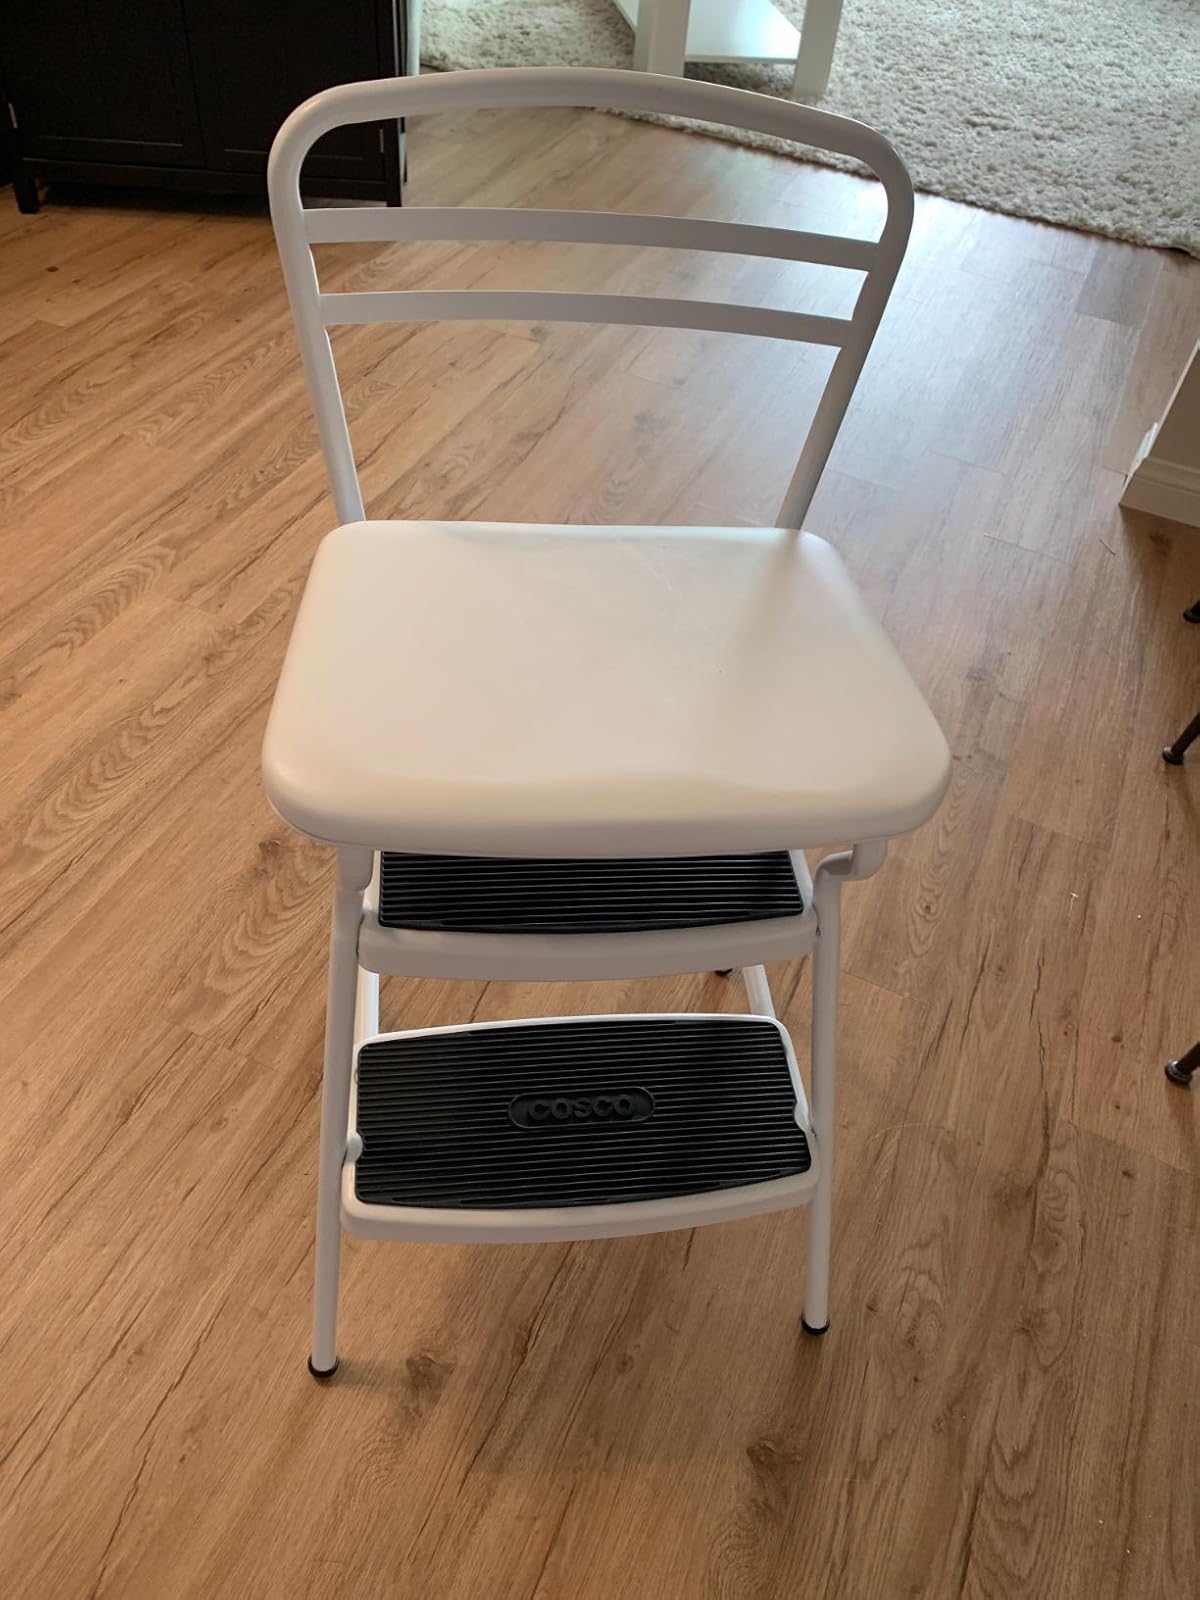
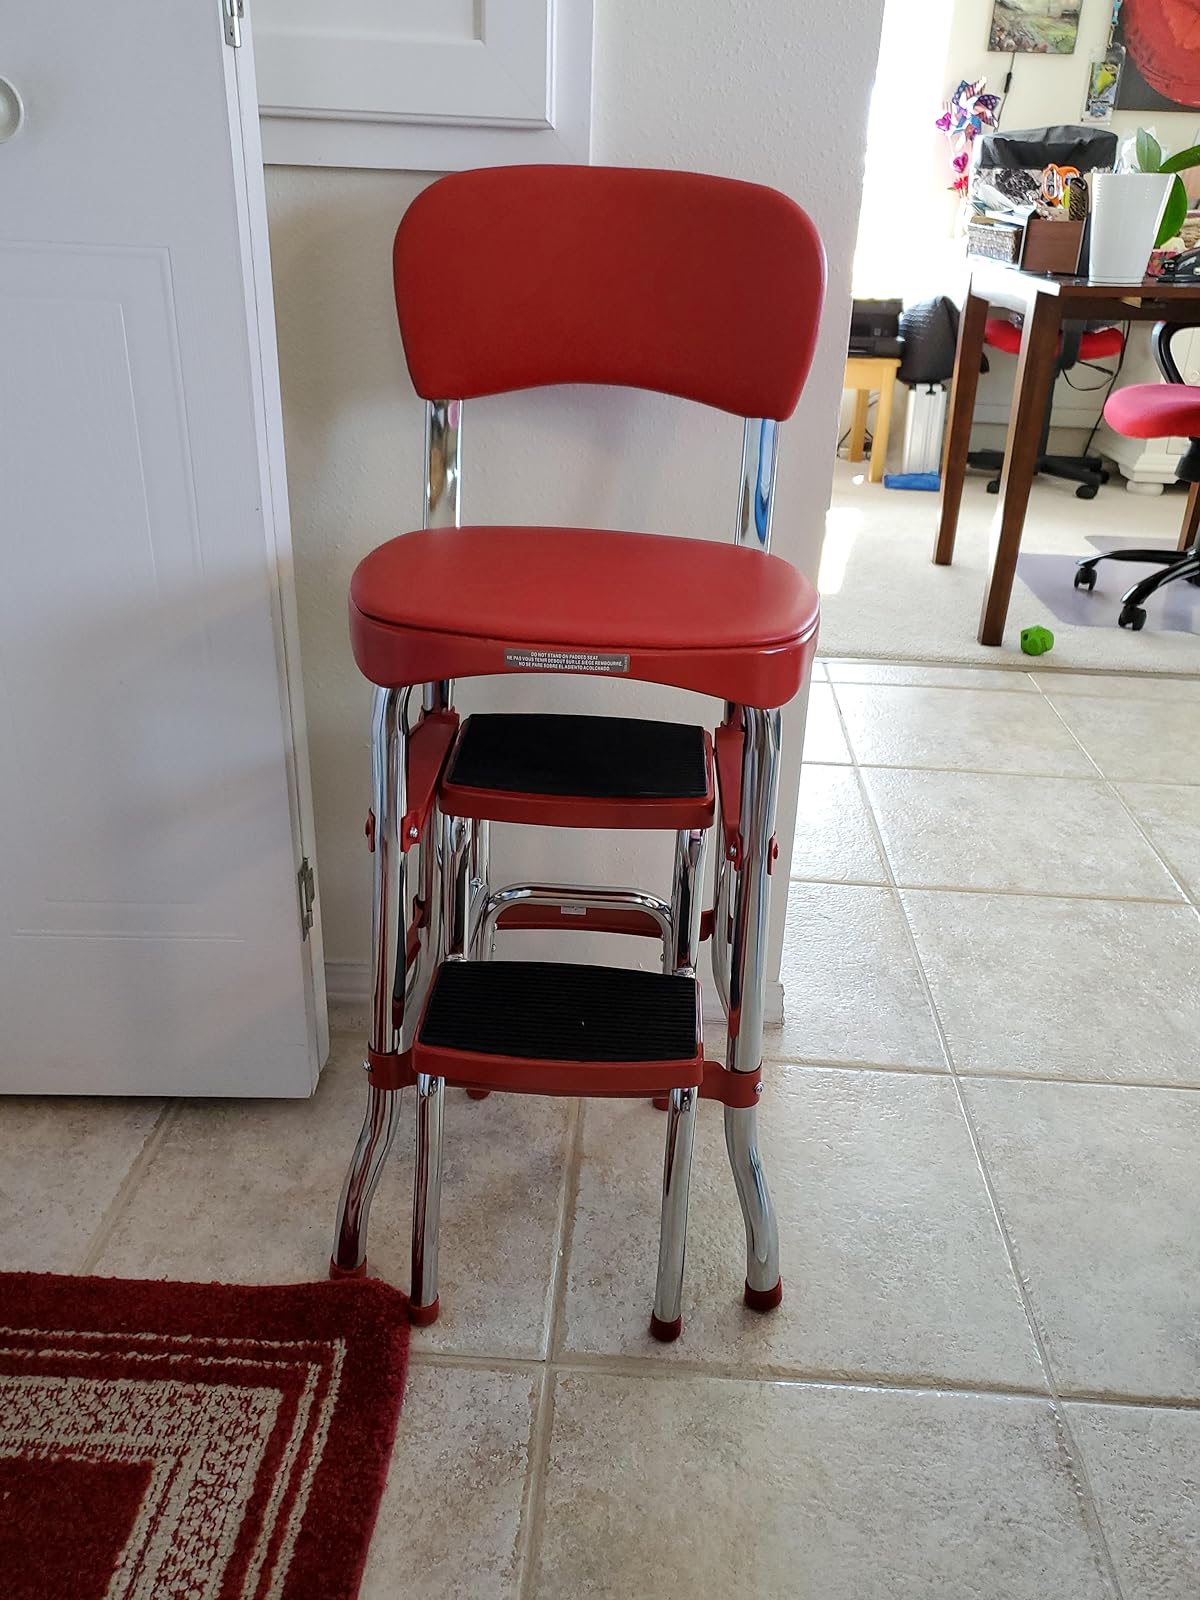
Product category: items_chair
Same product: no